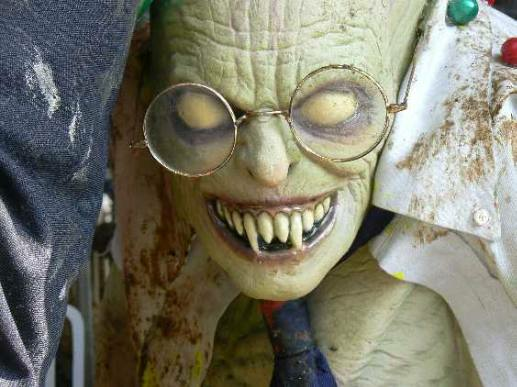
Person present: No